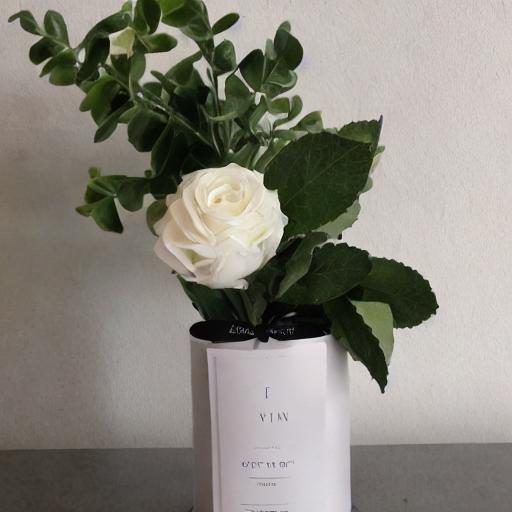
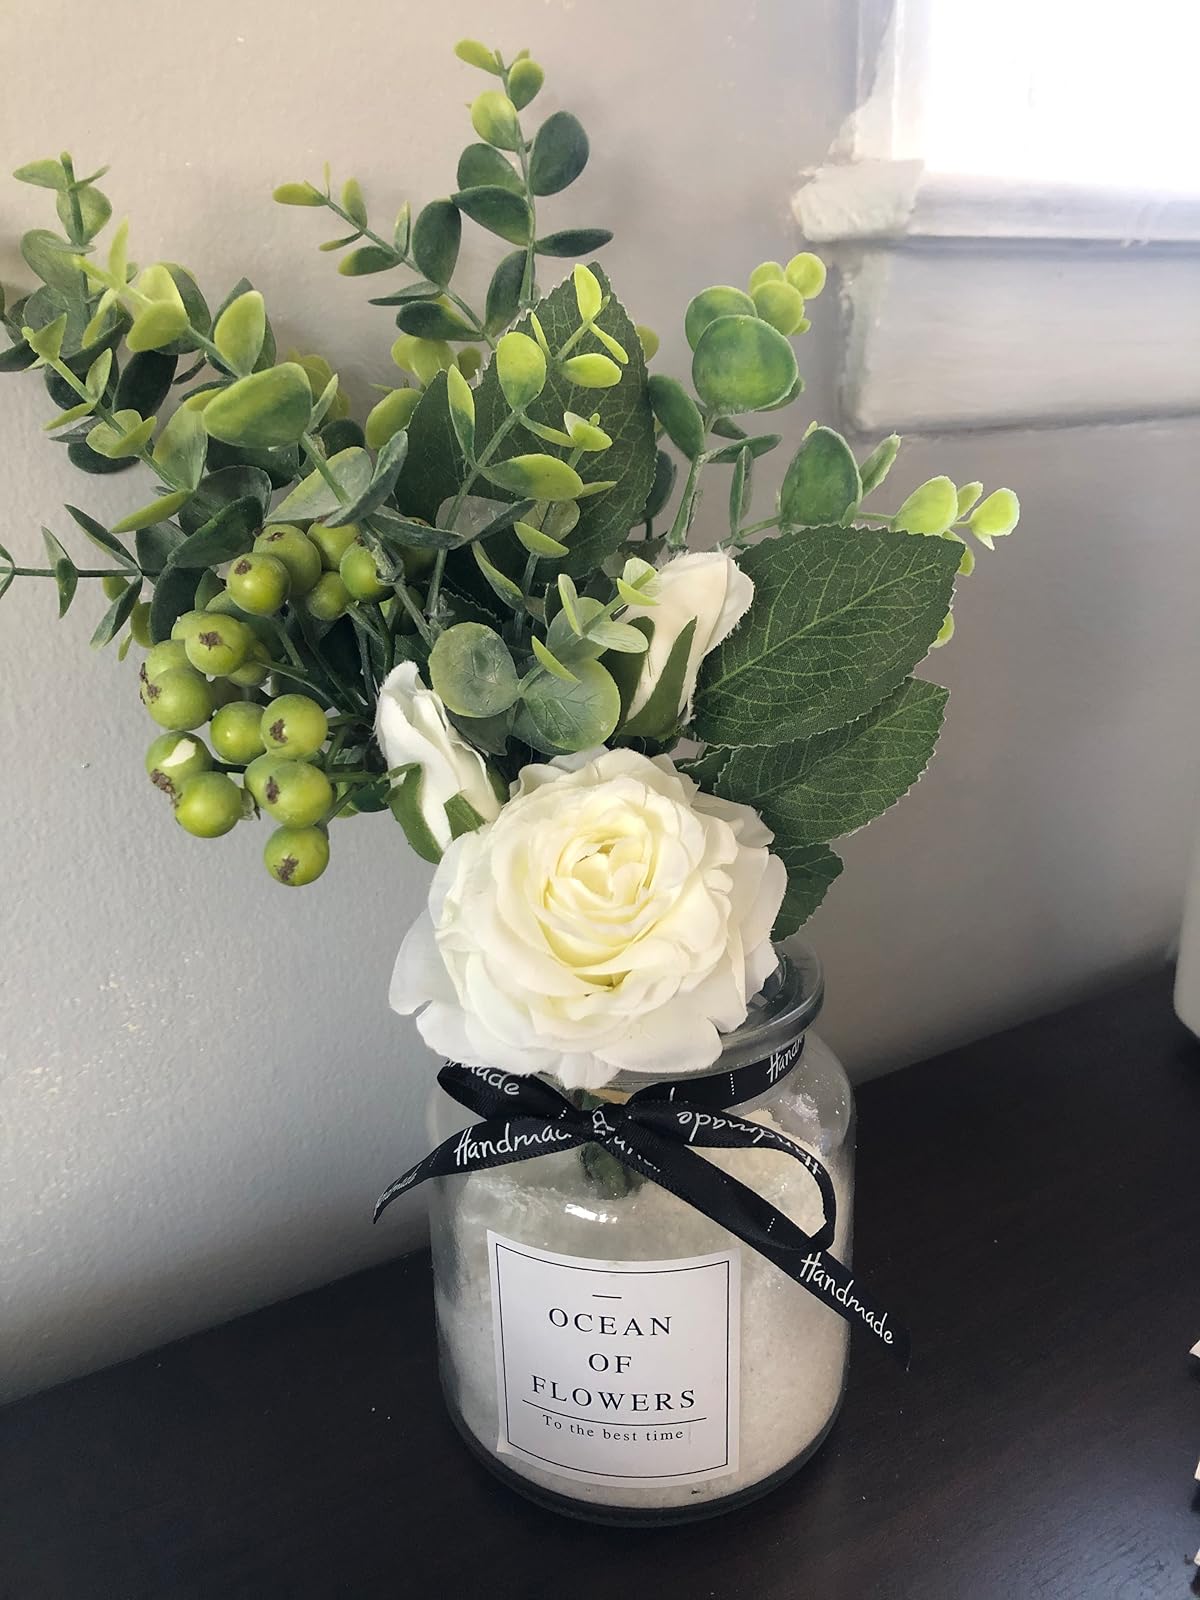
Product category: vase
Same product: no